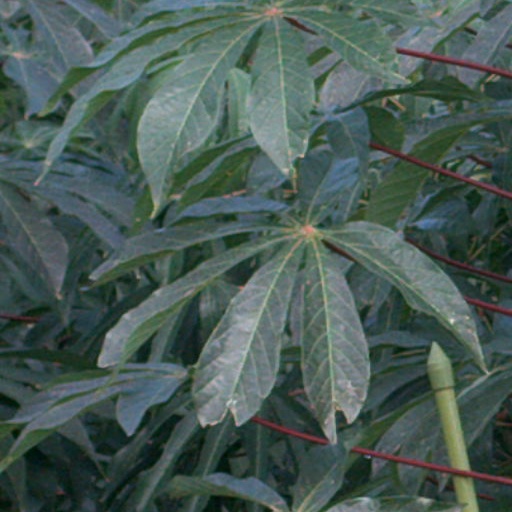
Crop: cassava